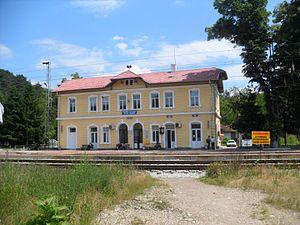
Veliko Tarnovo est une ville du centre nord de la Bulgarie et chef-lieu de la province du même nom.